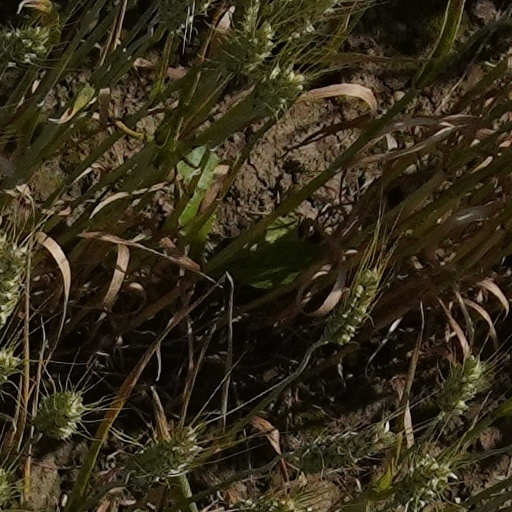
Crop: wheat